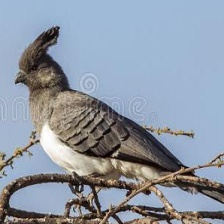
Species: GO AWAY BIRD
Scientific name: CORYTHAIXOIDES CONCOLOR